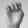
ASL letter: E